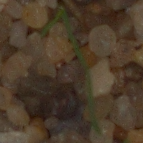
Label: loose_silkybent